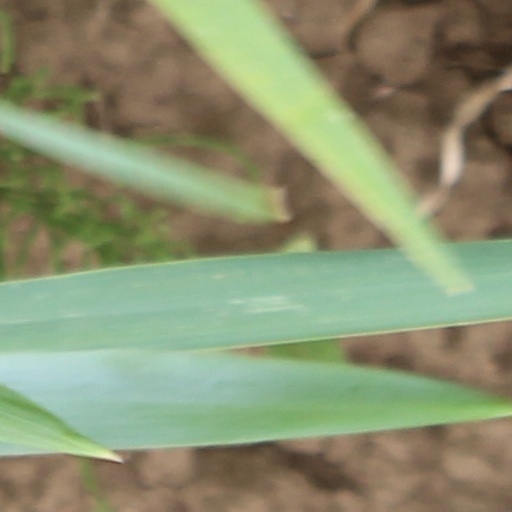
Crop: wheat